Battle of San Jacinto

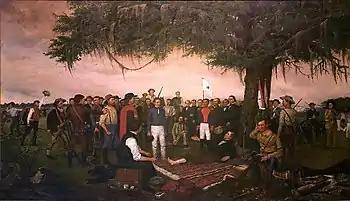
""Surrender of Santa Anna"" by William Henry Huddle shows the Mexican president and general surrendering to a wounded Sam Houston, the Battle of San Jacinto

Throughout the night, Mexican troops worked to fortify their camp, creating breastworks out of everything they could find, including saddles and brush. At on April 21, Cos arrived with 540 reinforcements, bringing the Mexican force to approximately 1,200–1,500 men which outnumbered the Texian aggregate forces of approximately 800 men (official count entering battle was reported at 783). General Cos' men were mostly raw recruits rather than experienced soldiers, and they had marched steadily for more than 24 hours with no rest and no food. As the morning wore on with no Texian attack, Mexican officers lowered their guard. By afternoon, Santa Anna had permitted Cos' men to sleep; his tired troops also took advantage of the time to rest, eat, and bathe.